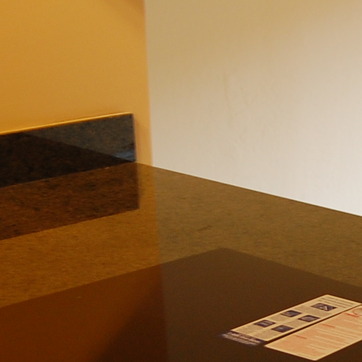
Material: polishedstone